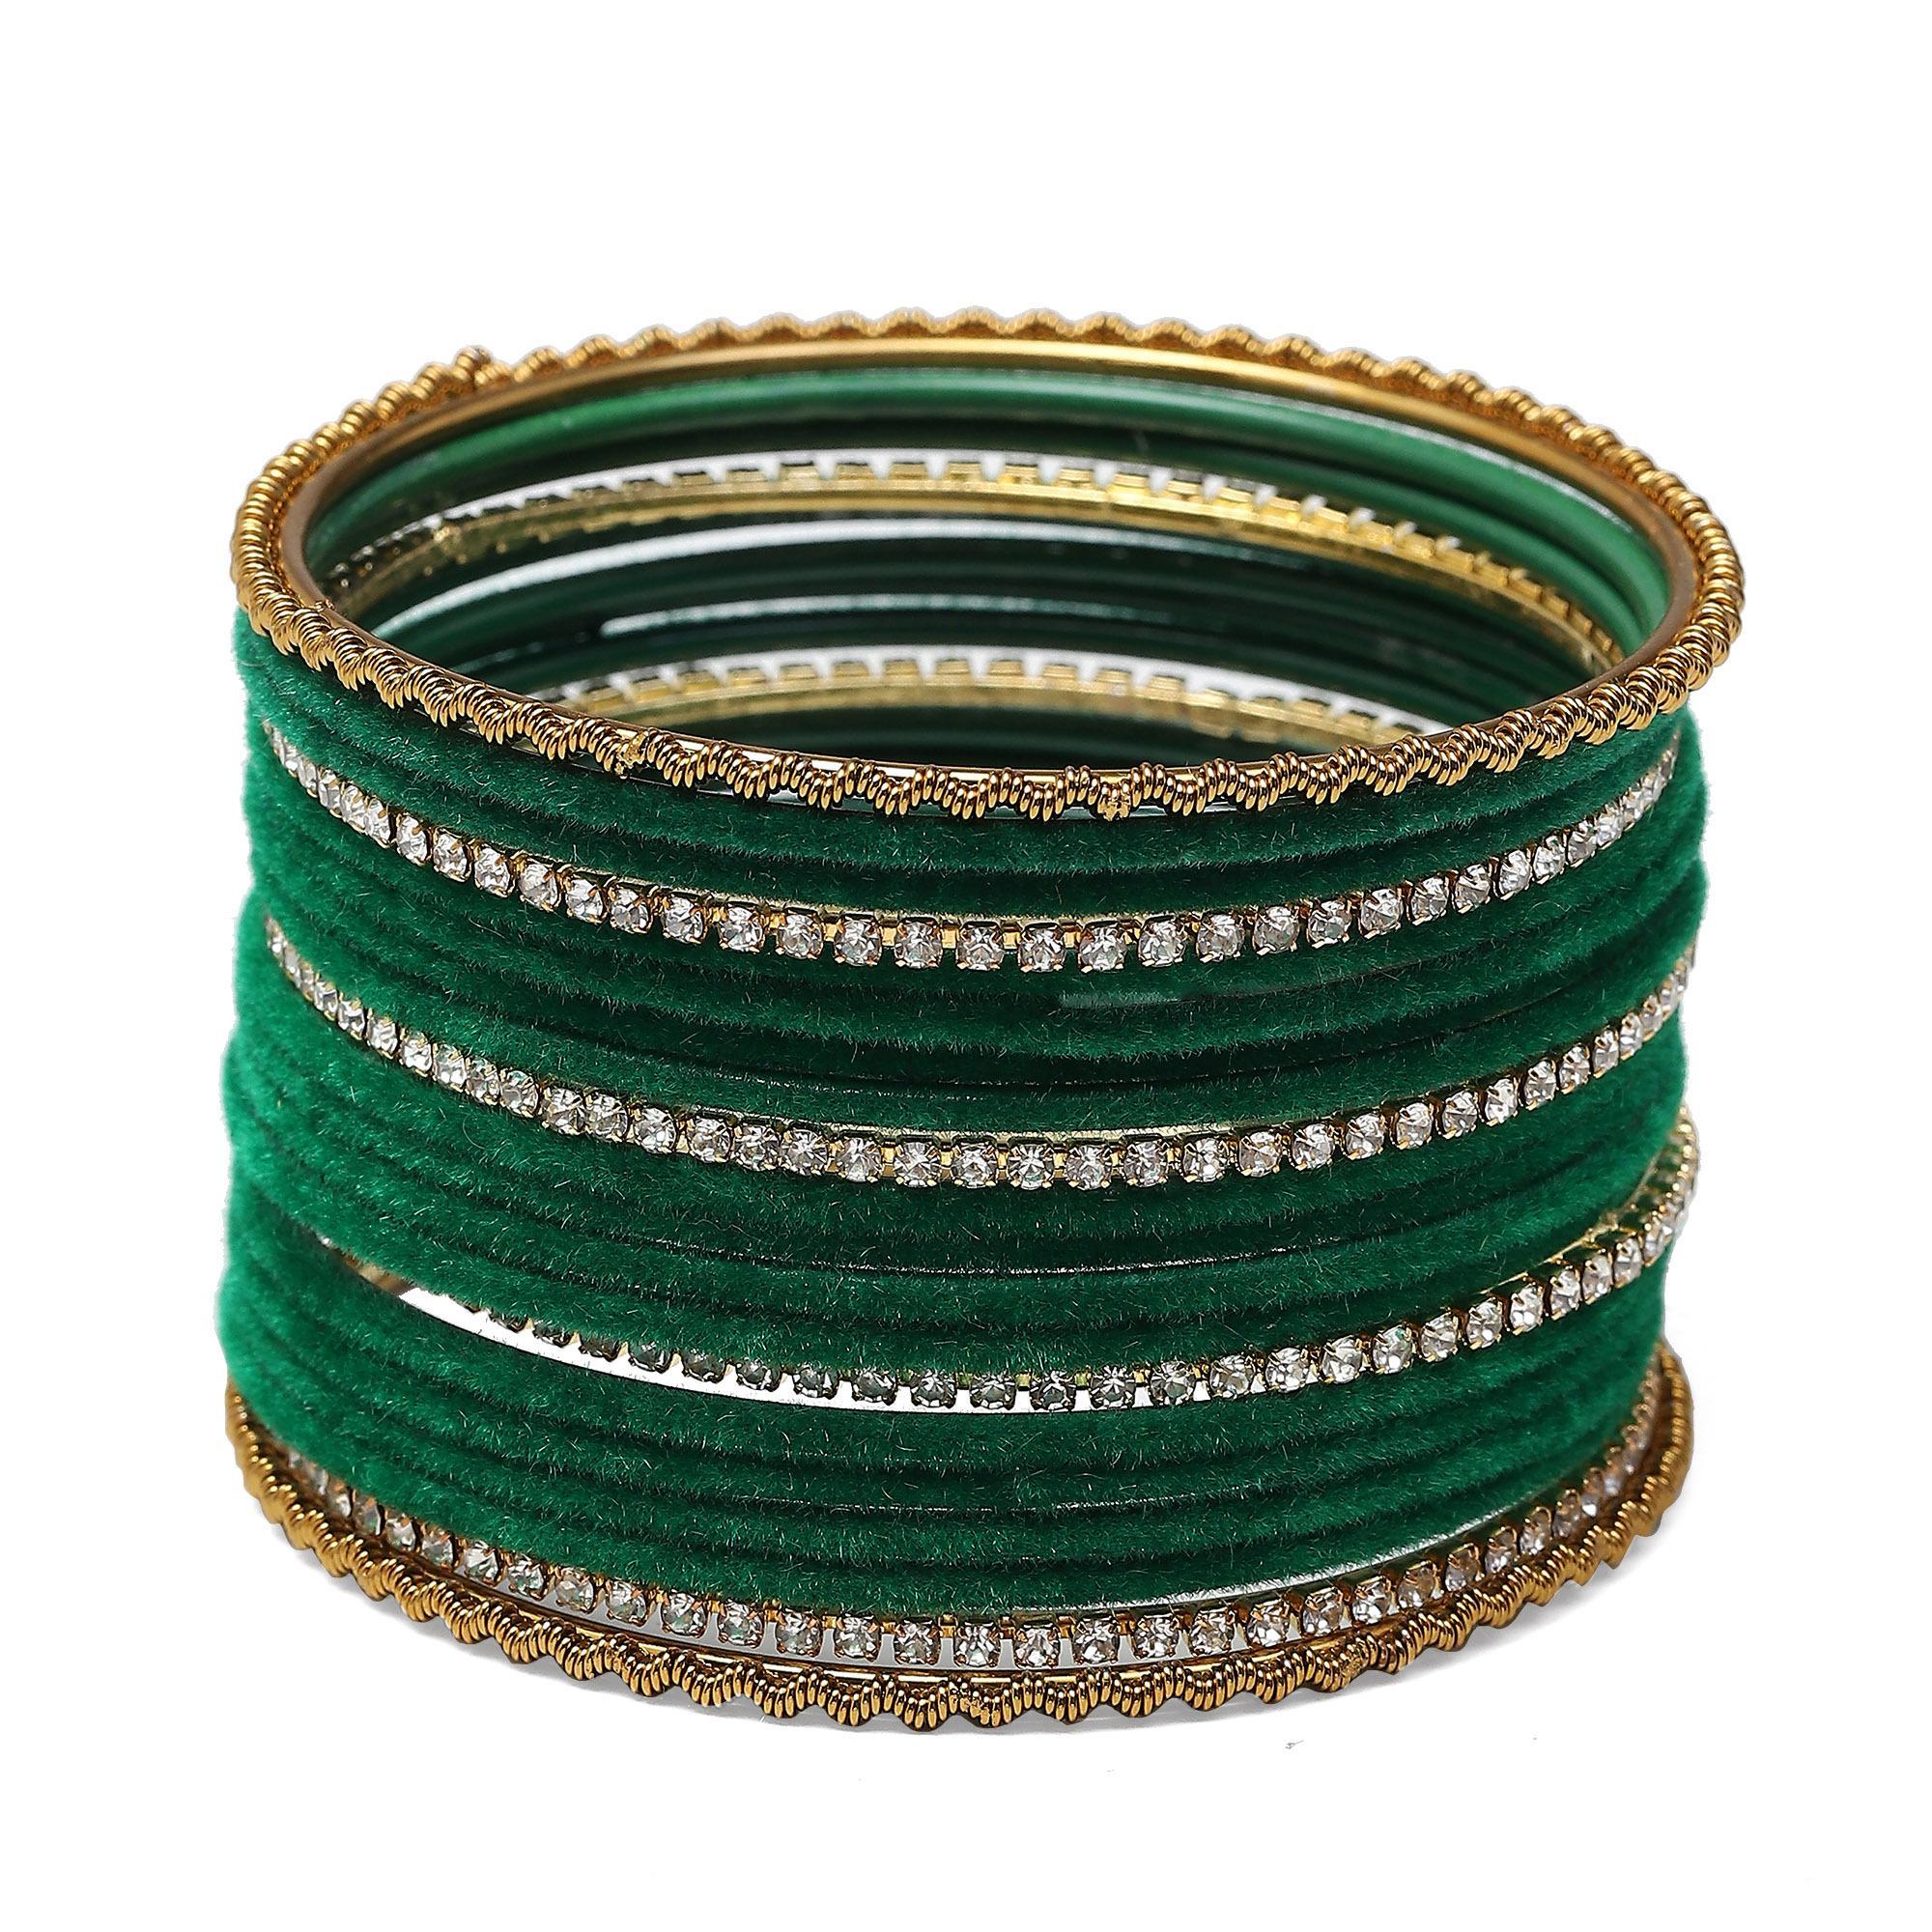
ZENEME Gold-Plated Matte Finish Velvet White American Diamonds Studded Bangles Set Of 36
Type: Bangles
Brand: Zeneme
Price: Rs. 299
 Be a trendsetter and embrace yourself with the wide collection of zeneme. Jewelry has its own place in our hearts. It is every woman’s best friend and more. Since a decade 2011 and with vision of fulfilling every womans desire to look radiant with the unique collection of jewellery which is not just a tradition, it is a form of lifestyle. Zeneme has consistently ensured that it spreads happiness with its masterpieces not just in india but across the globe. Must-have, daily-wear elegant american diamond studs and cuffs from the house of zeneme even perfect for all other special occasions.Disclaimer:Wipe your jewellery with a soft cloth after every use. Always store your jewellery in a flat box to avoid accidental scratches. Keep sprays and perfumes away from your jewellery. Do not soak your jewellery in water. Clean your jewellery using a soft brush, dipped in jewellery cleaning solution only.
Features: Bangles,Bangle,Handcrafted Designer Fashion Bangles,Emblish Design Bangles
Included: Set Of 36 Bangles